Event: Nepal Earthquake
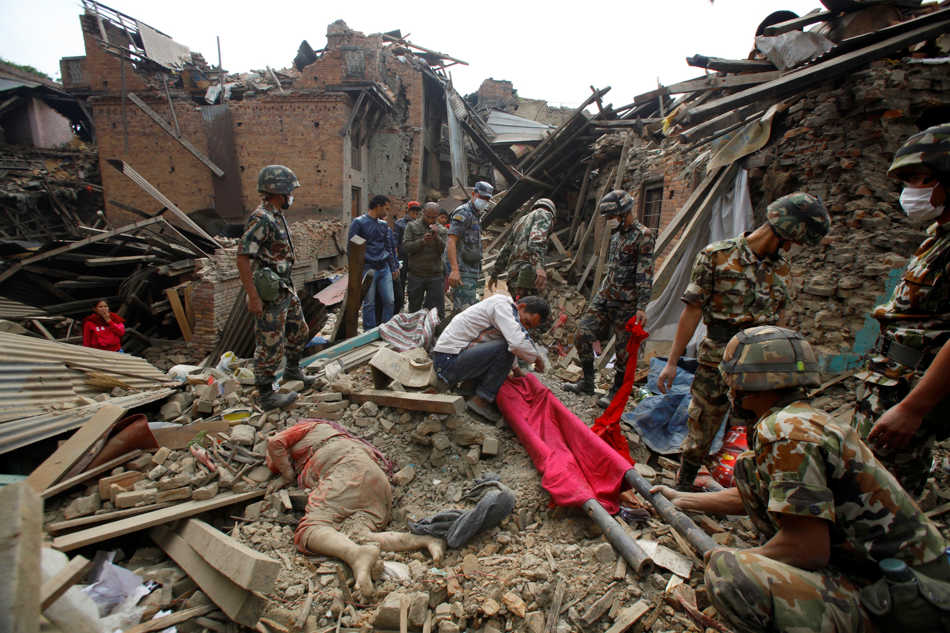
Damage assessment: damage